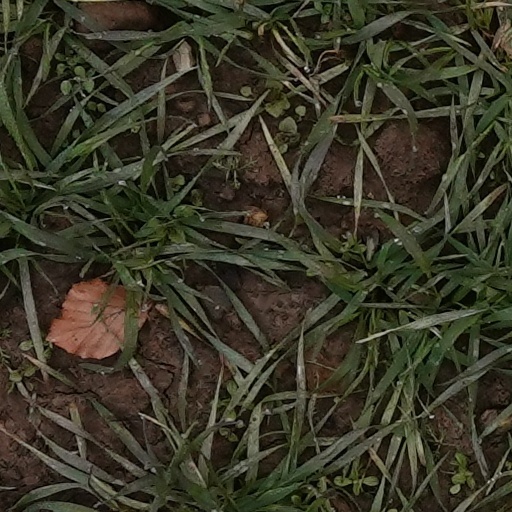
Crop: wheat